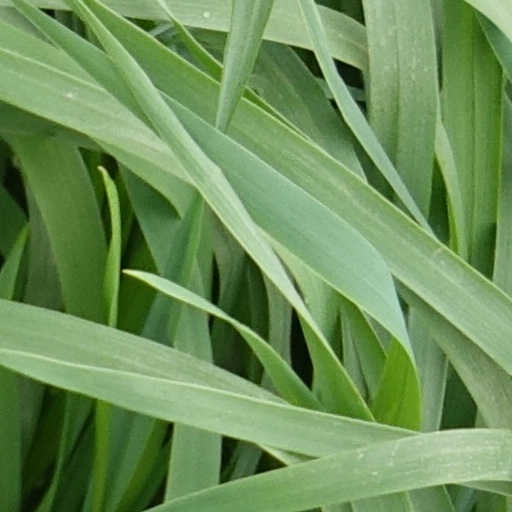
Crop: wheat